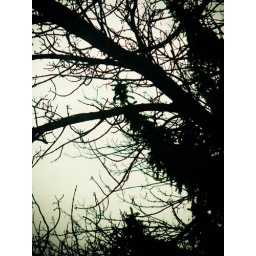
The view from my bedroom window around sunset.